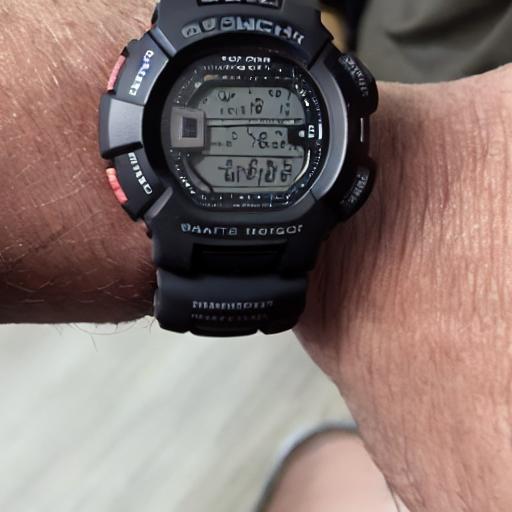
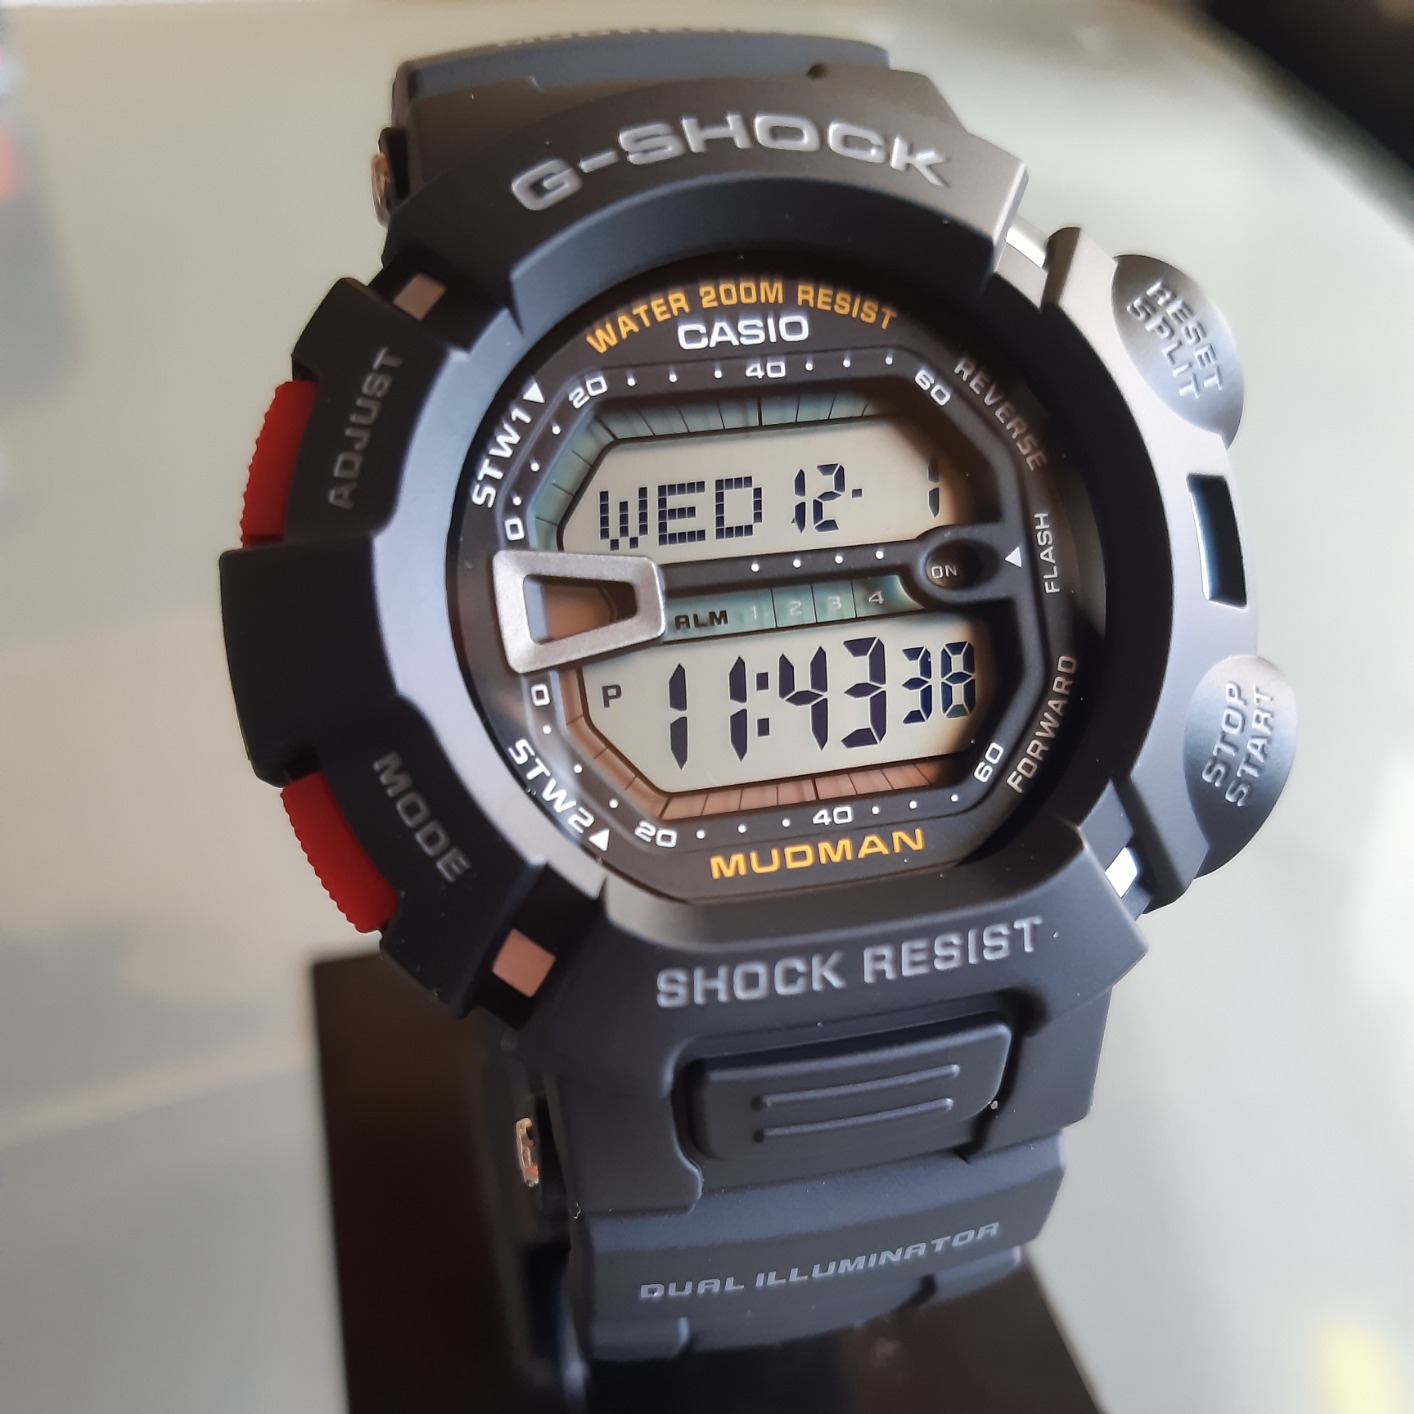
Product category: accessories_watch
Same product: no